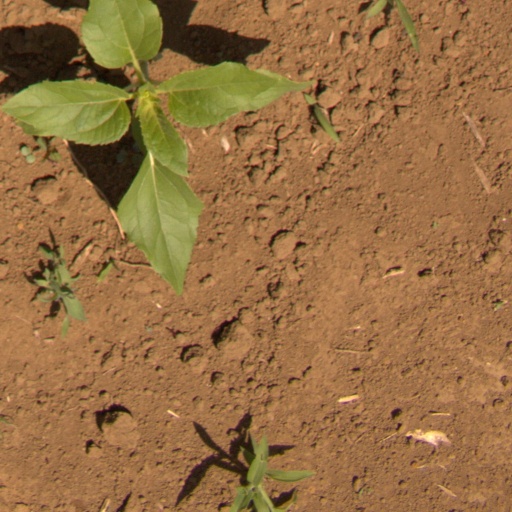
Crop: Jerusalem artichoke